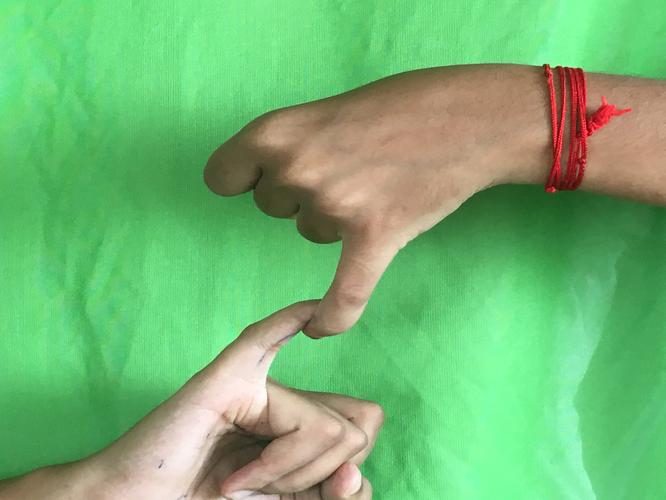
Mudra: Kilaka
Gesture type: double_hand